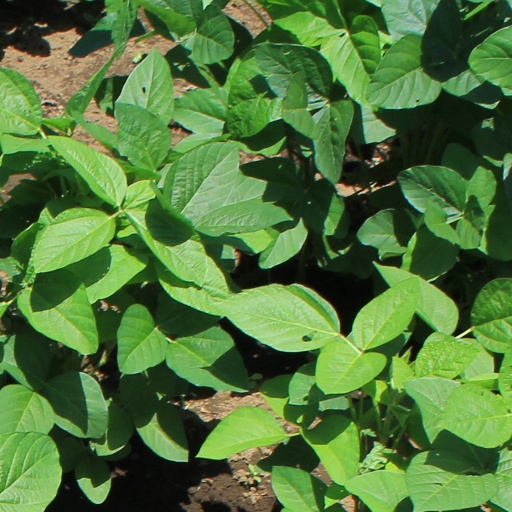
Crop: soybean